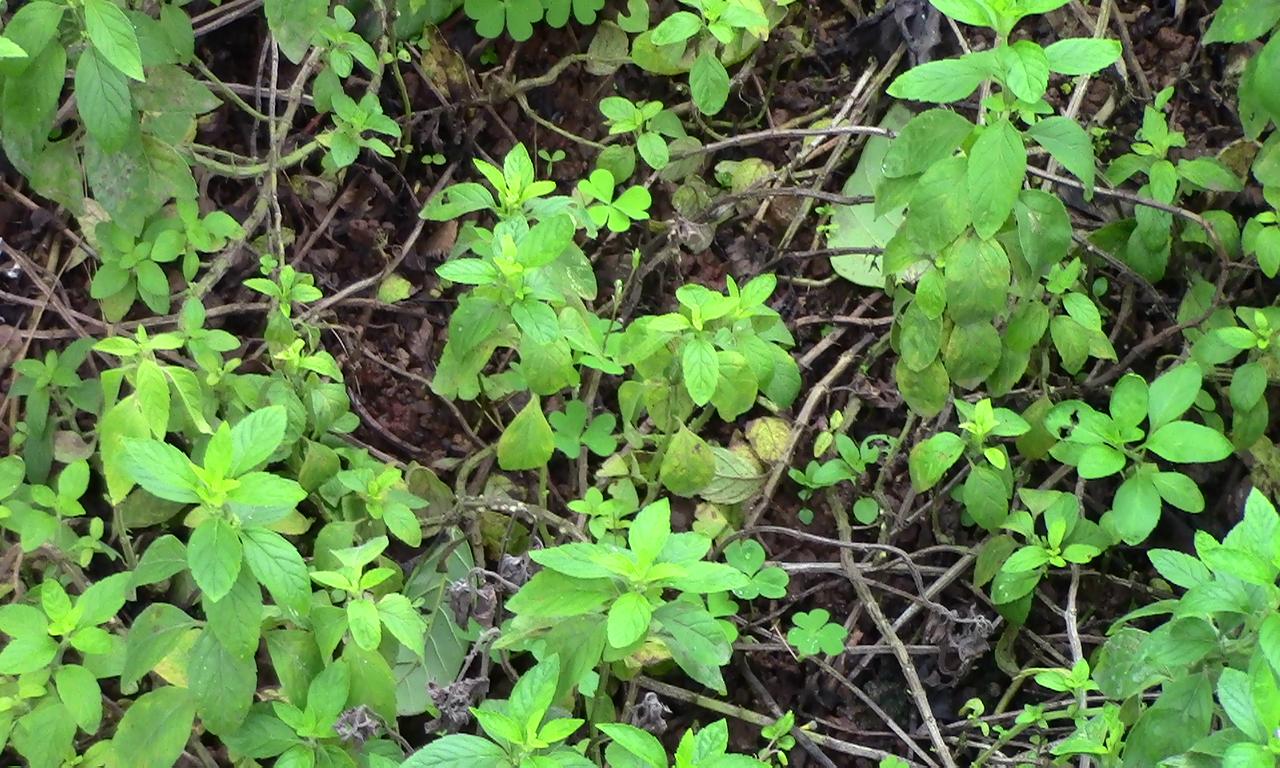
Label: Sunlight